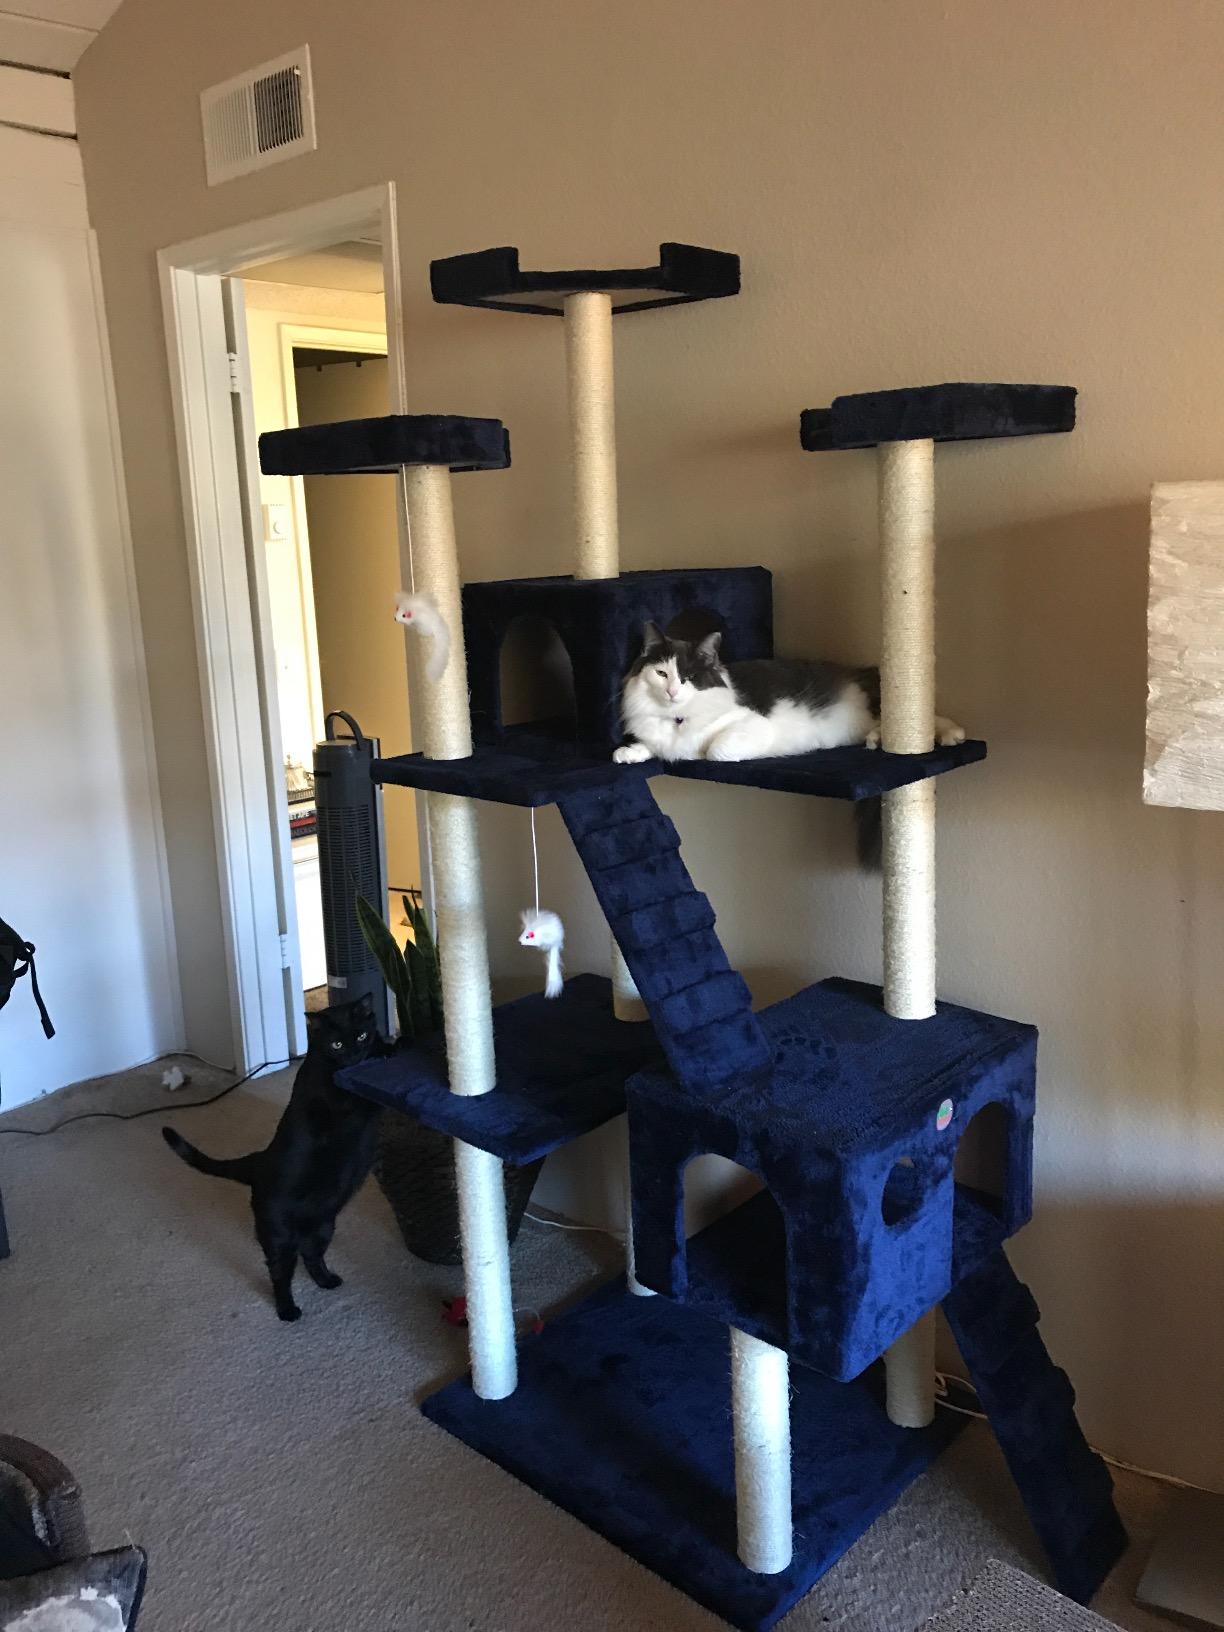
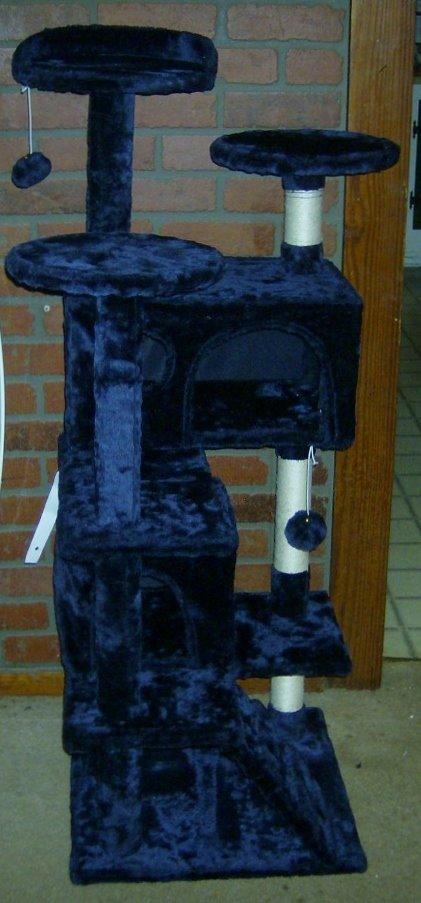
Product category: items_cat tree
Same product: no